First class travel

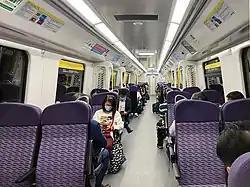
First Class seating on an East Rail line carriage

A First Class compartment is available on each train serving the East Rail line (formerly "KCR East Rail") in Hong Kong. Instead of longitudinal, stainless steel benches offered to standard-class passengers, the first-class compartments have comfier, individual padded seating with armrests. They are arranged in pairs and oriented transversely to the compartments. Passengers are required to pay an extra "first class premium" (equaling to the standard adult fare of the same East Rail line journey) on top of the standard fare, and first-class compartments are regularly patrolled by ticket inspectors.